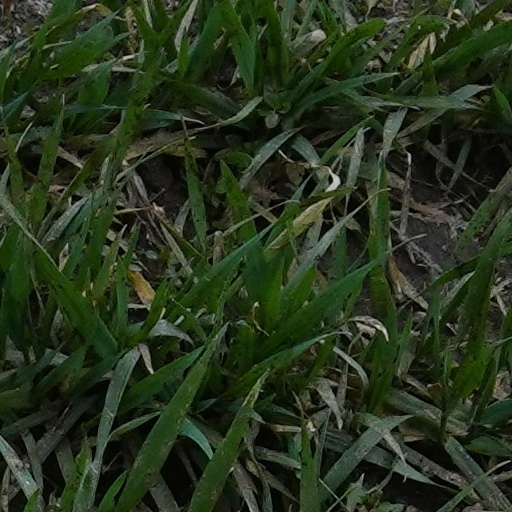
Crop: wheat